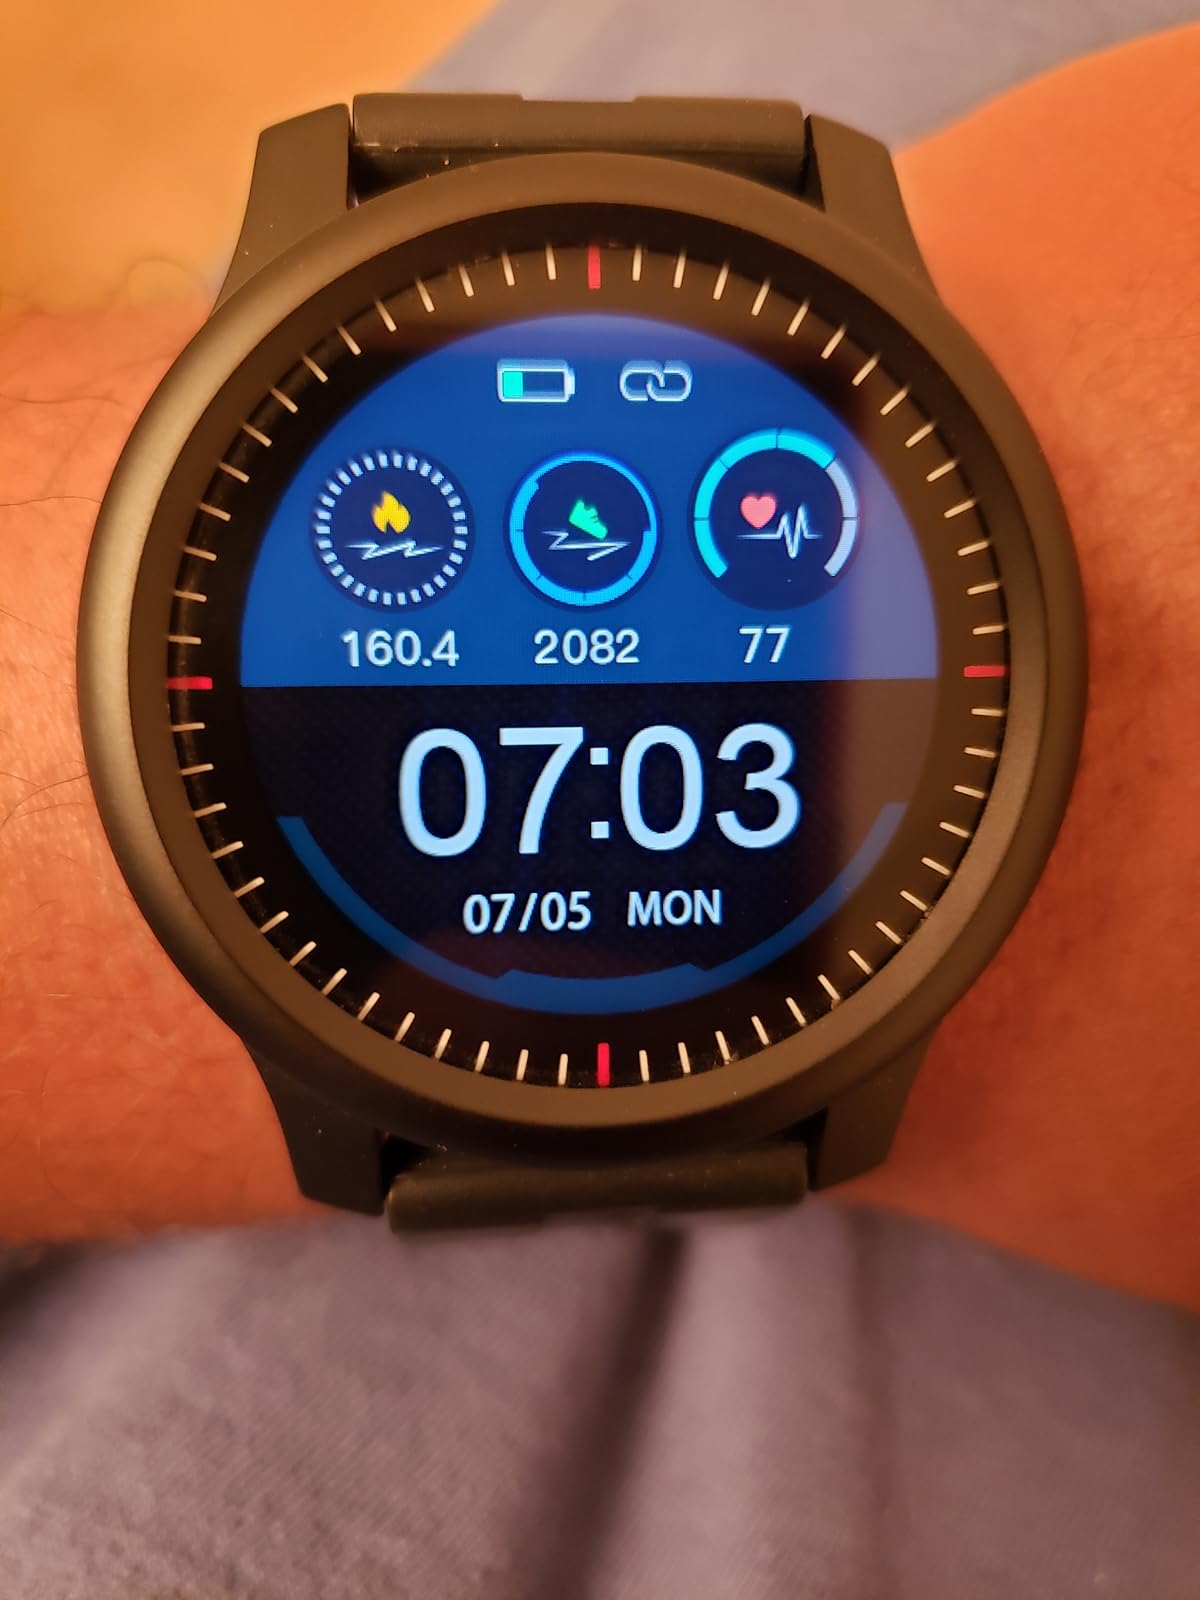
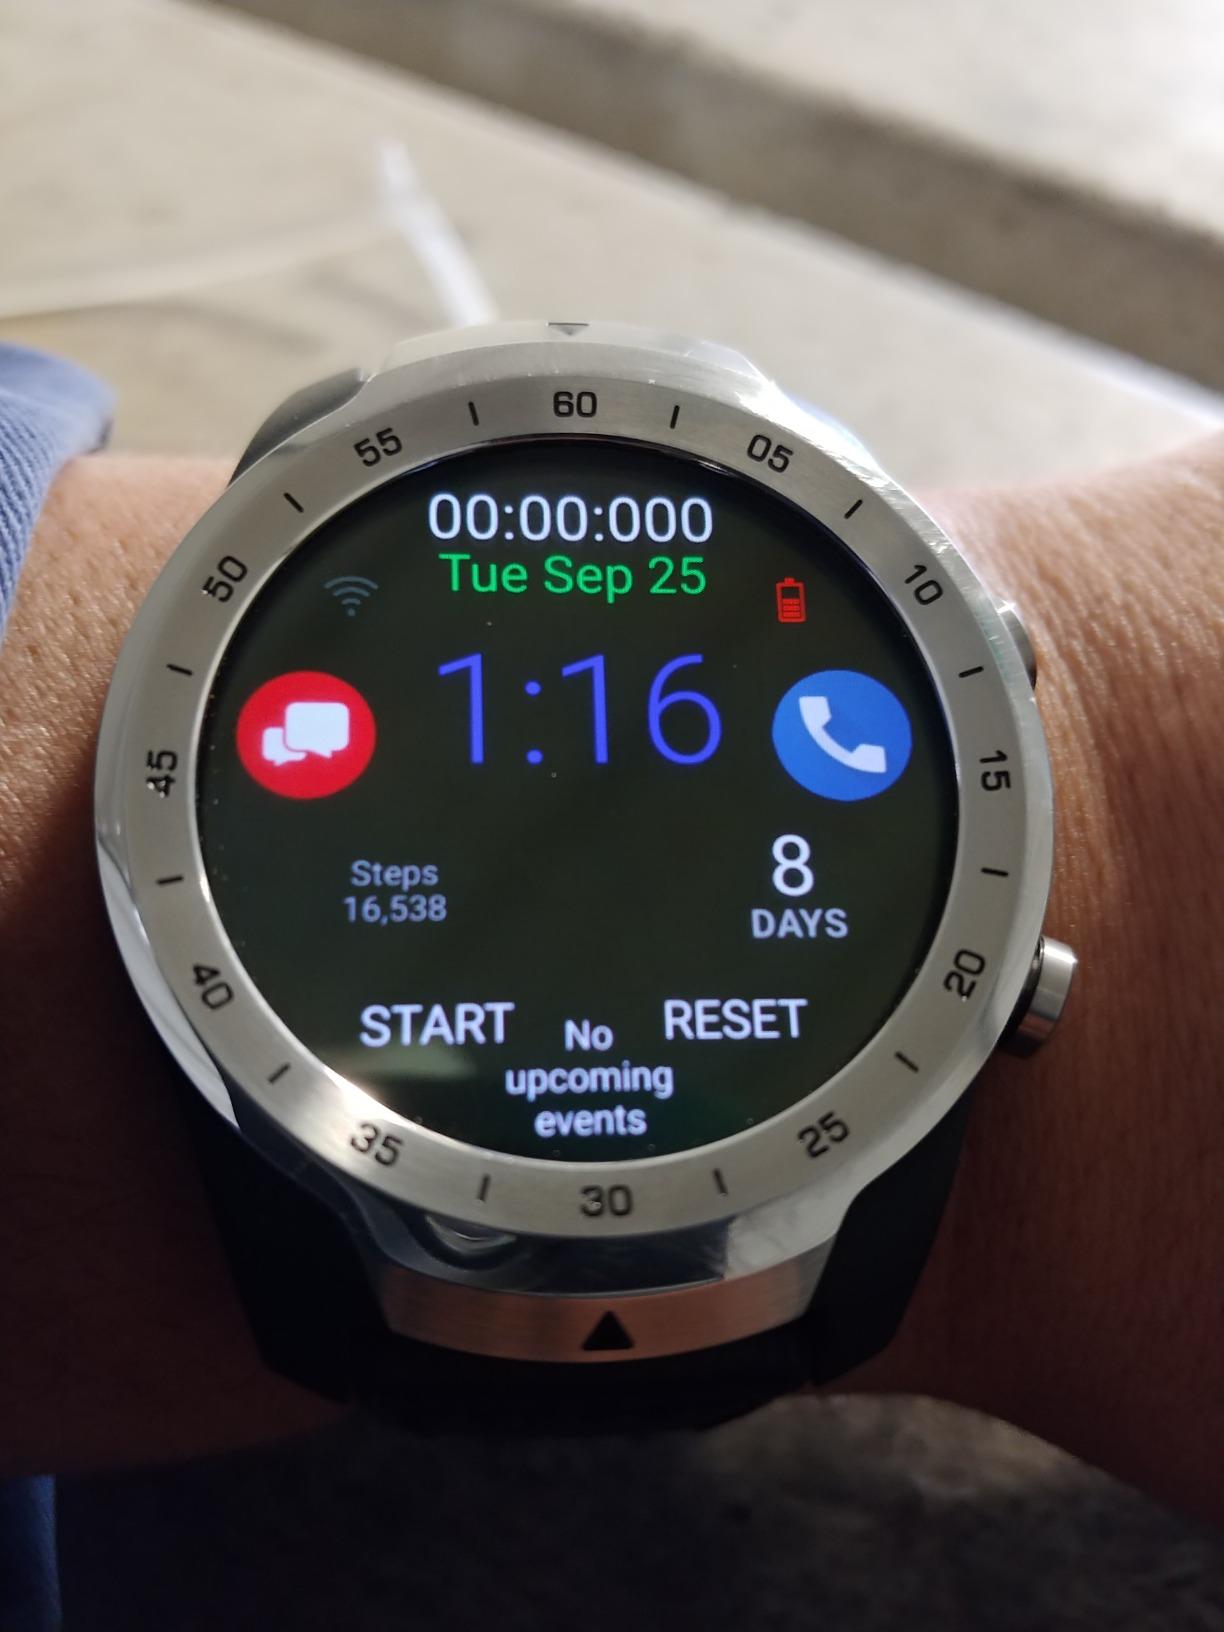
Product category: smartwatch
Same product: no